Music of the United Kingdom (1980s)

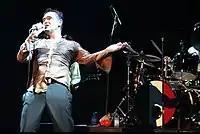
Morrissey of The Smiths performing in 2006.

Indie or independent rock (often described as alternative rock in the U.S.), was a scene that emerged from post-punk and new wave eschewing the major record labels for control of their own music and relying on local scenes or national sub-cultures to provide an audience. Having enjoyed some success a number of indie acts were able to move into the mainstream, including early indie bands Aztec Camera, Orange Juice and The Smiths, followed by The Housemartins and James. The "C86" cassette, released in 1986 by "NME" and featuring such bands as The Wedding Present, Primal Scream, The Pastels, and the Soup Dragons, was a major influence on the development of indie pop and the British indie scene as a whole.